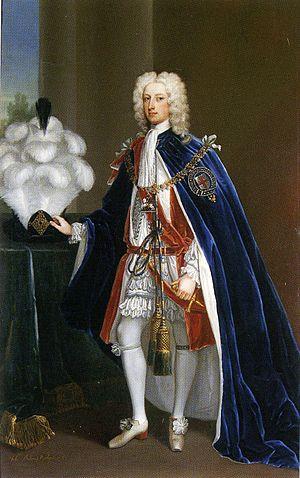
John Manners, 3ᵉ duc de Rutland KG PC, est un noble anglais, fils aîné de John Manners et de Catherine Russell. Appelé marquis de Granby à partir de 1711, il accède au titre en 1721, interrompant ainsi une brève carrière à la Chambre des communes, où il a représenté Rutland en tant que Whig.